Answer in natural language. Considering the relative positions, where is dark brown wooden dresser with six drawers with respect to abstract painting in a black frame? Choose between the following options: above or below
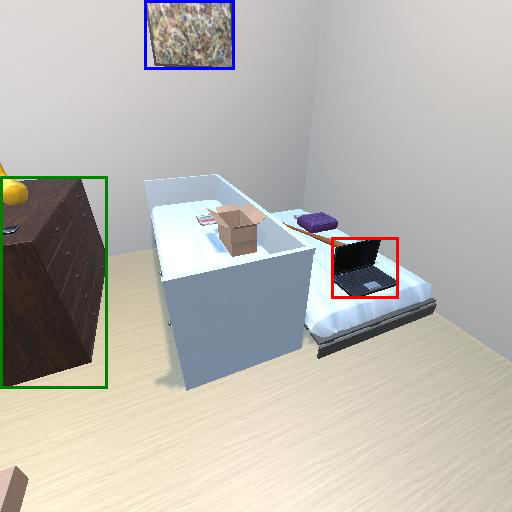
<answer>below</answer>